Eucalyptus macrocarpa

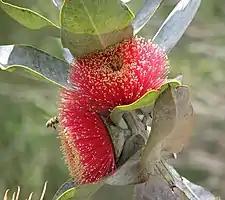
flower in Maranoa Gardens

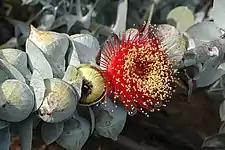
buds

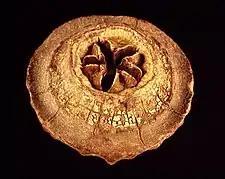
fruit

"Eucalyptus macrocarpa" is a mallee that typically grows to a height of , has a sprawling or spreading habit, and forms a lignotuber. It has smooth, shiny, brownish over salmon-pink bark. Its crown is composed of juvenile leaves that are sessile, arranged in opposite pairs, heart-shaped with the bases wrapped around the stem, glaucous, long and wide. The flower buds are glaucous and are arranged singly in leaf axils on a peduncle long and a pedicel up to long. Mature buds are oval, long and wide with a beaked operculum. Flowering occurs from August to January or April or June and the flowers are red, or rarely, creamy white. The fruit is a sessile, woody, broadly conical capsule long and wide with the valves protruding above the rim of the fruit.